Glynn Geddie

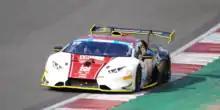
Geddie driving a Lamborghini Huracán Super Trofeo Evo in the GT Cup Championship.

 (Races in bold indicate pole position in class – 1 point awarded just in first race; races in "italics" indicate fastest lap in class – 1 point awarded all races;-